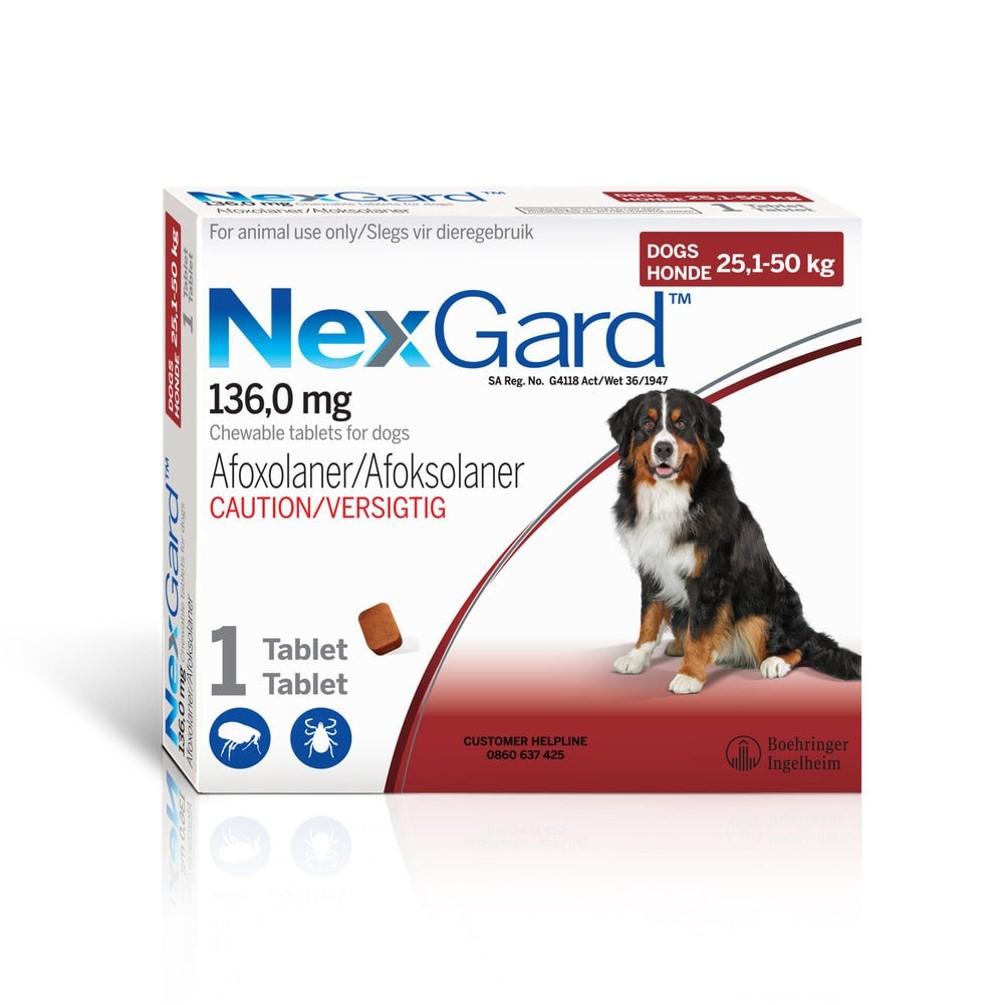
Kifungashio aina ya boksi, ambacho ndani yake zipo dawa za mifugo wa nyumbani kama vile mbwa na paka, ili kuhakikisha wanapatiwa na kuwa na afya bora na pasipo kushambuliwa na magonjwa.